Broch

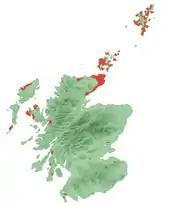
Overview of the distribution of brochs.

The distribution of brochs is centred on northern Scotland. Caithness, Sutherland and the Northern Isles have the densest concentrations, but there are many examples in the west of Scotland and the Hebrides. Although mainly concentrated in the northern Highlands and the Islands, a few examples occur in the Borders (for example Edin's Hall Broch and Bow Castle Broch), on the west coast of Dumfries and Galloway, and near Stirling. In a sketch there appears to be a broch by the river next to Annan Castle in Dumfries and Galloway. This small group of southern brochs has never been satisfactorily explained.